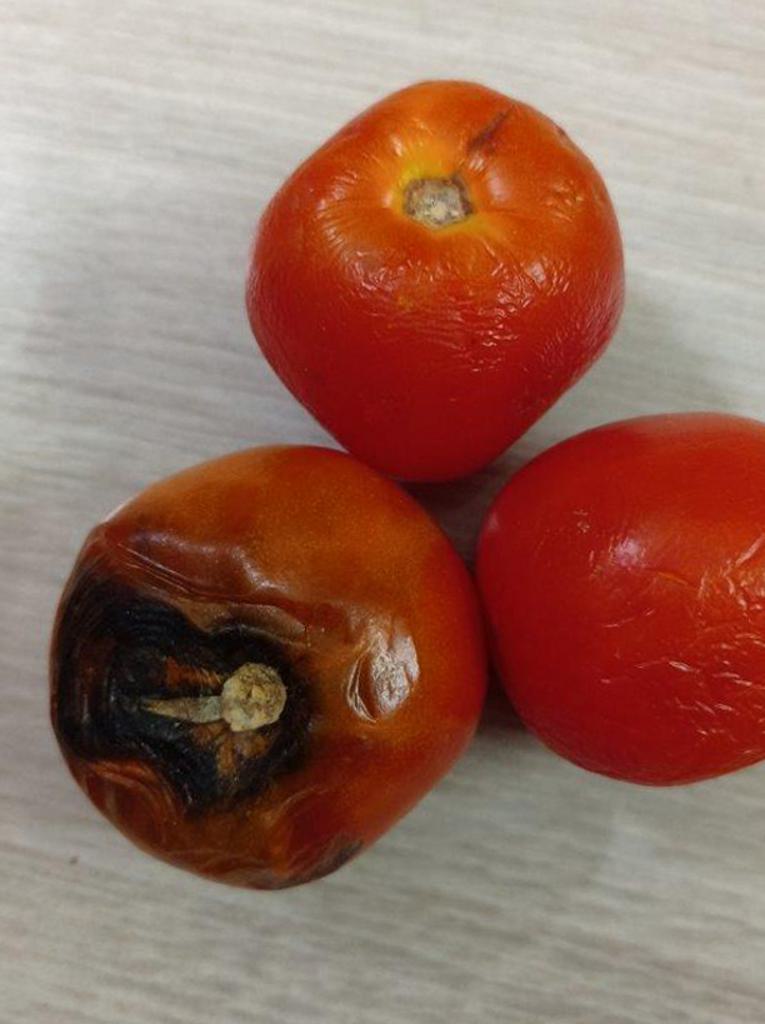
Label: Rotten